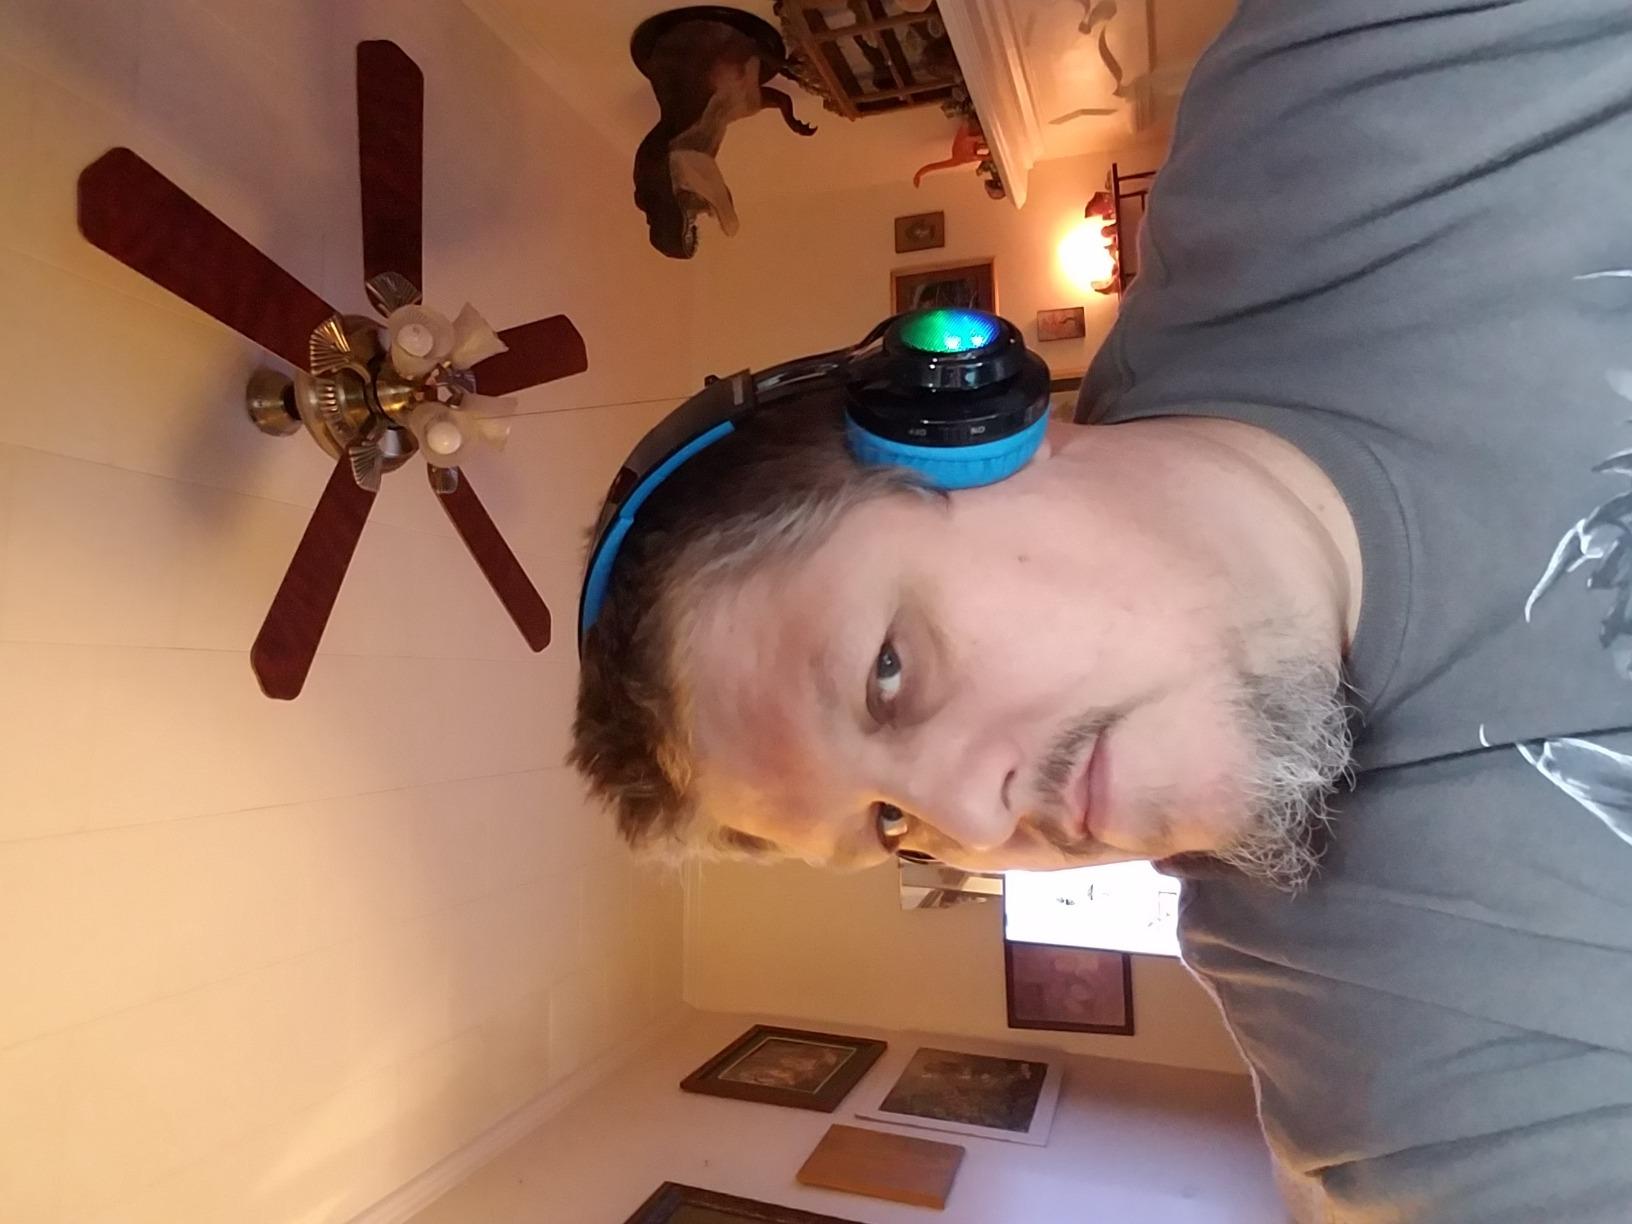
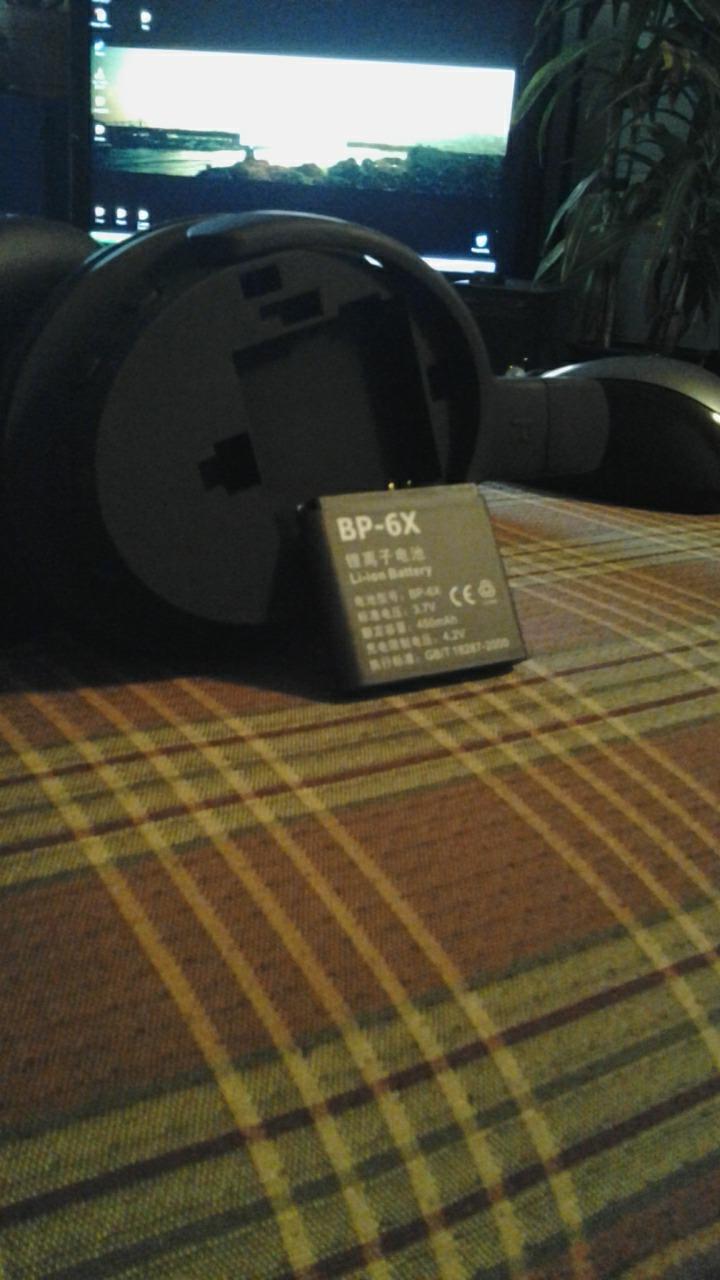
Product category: headphones
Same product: no